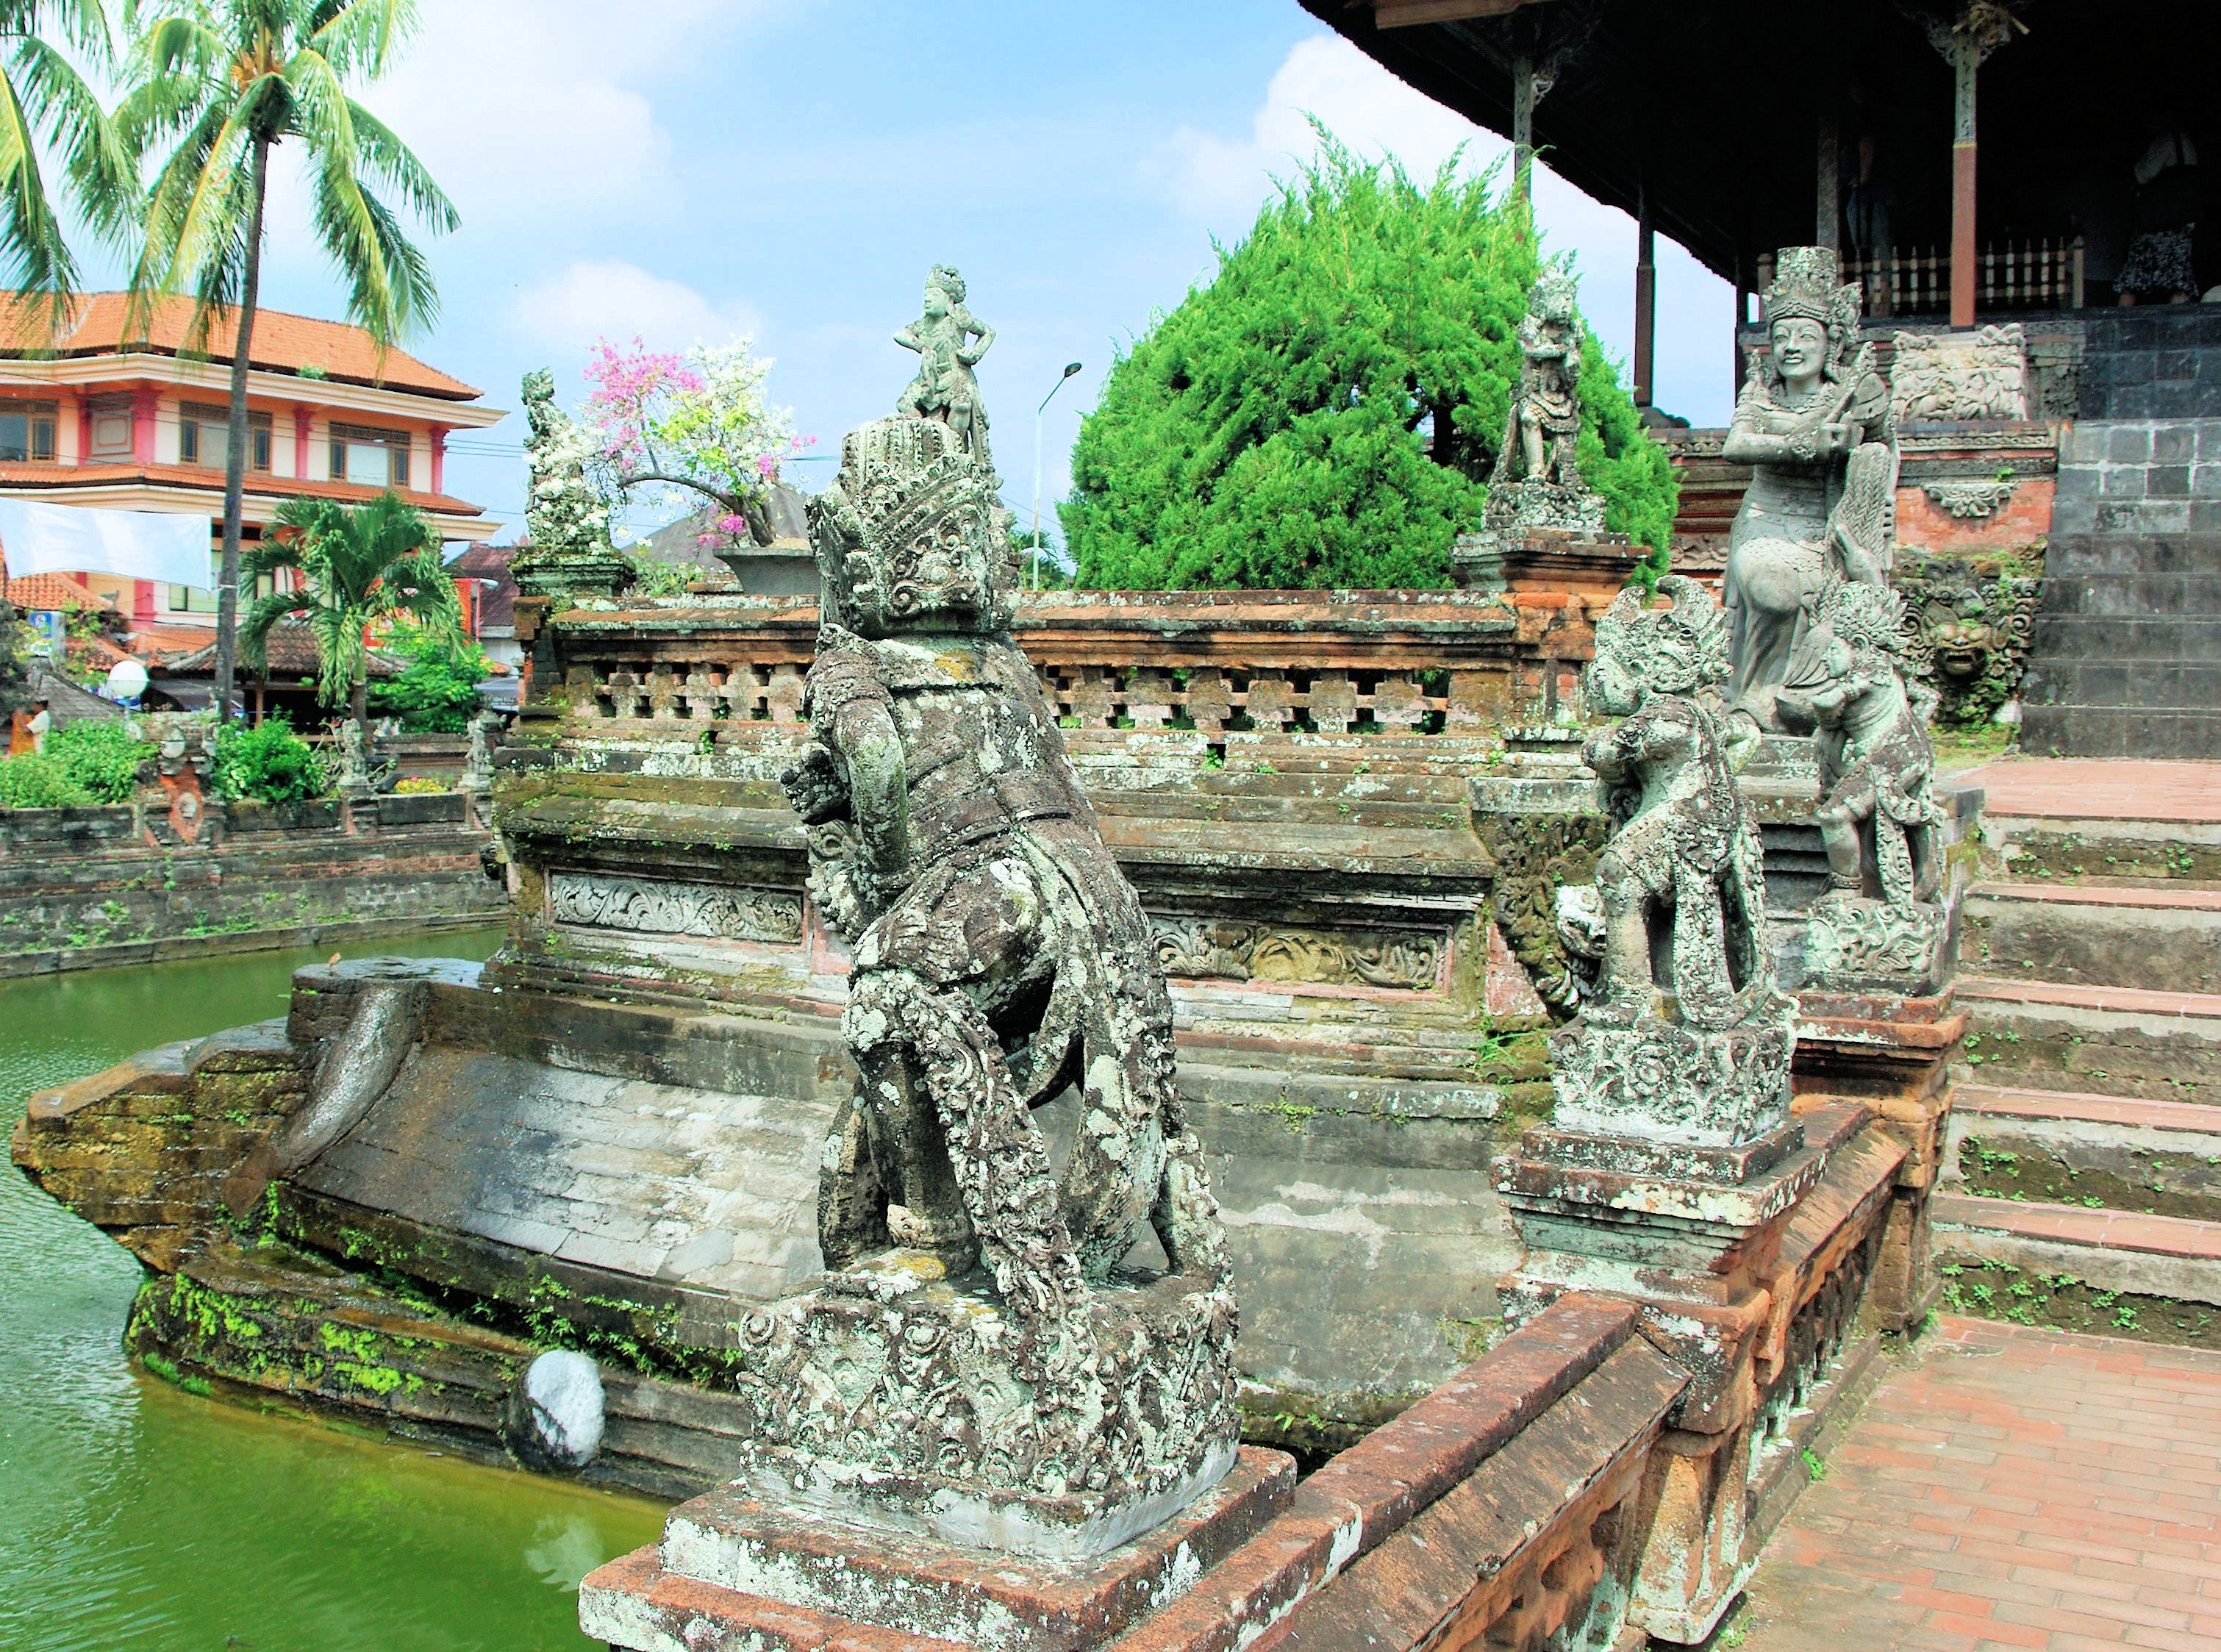
building, place of worship, temple, shrine, wat, bali, hindu temple, klungkung